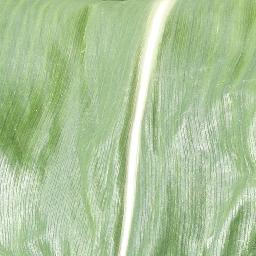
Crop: corn
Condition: (maize)_healthy